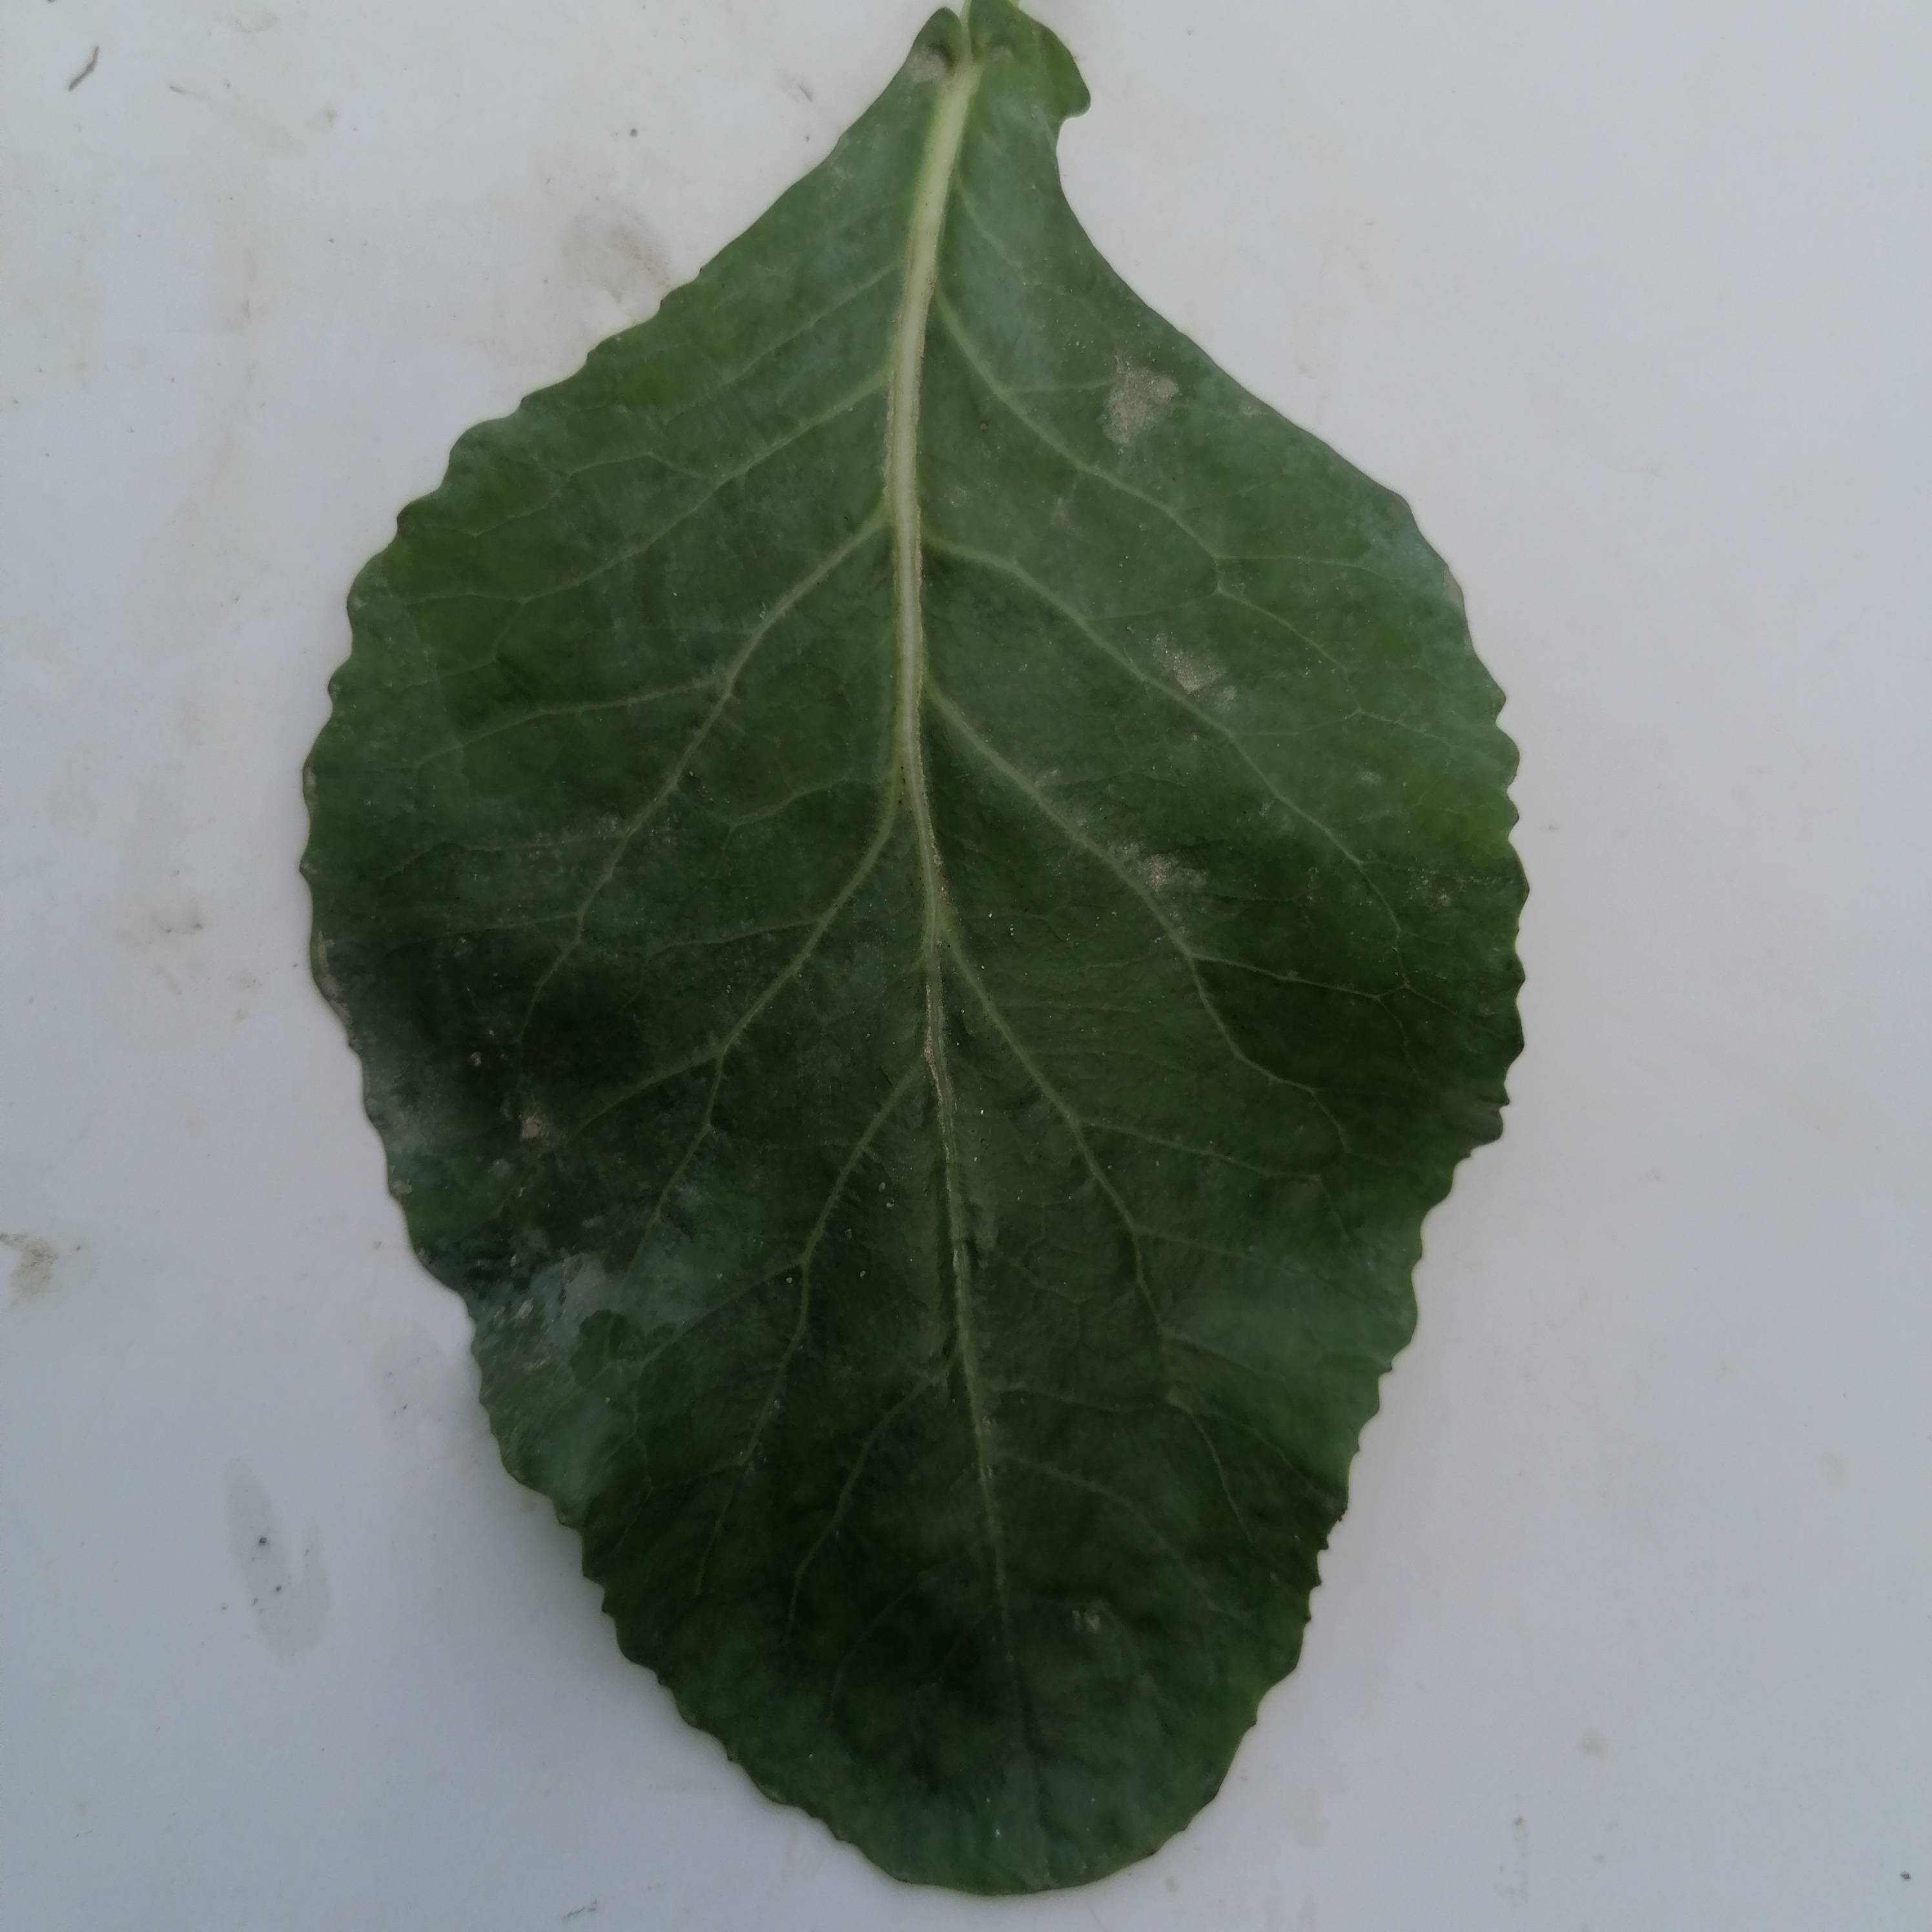
Label: Healthy